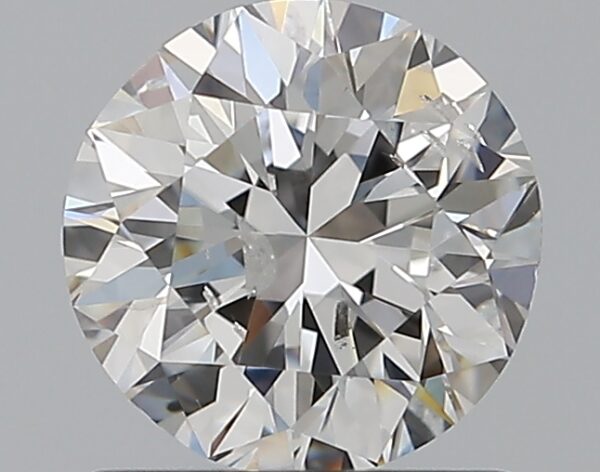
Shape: round
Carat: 1
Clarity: SI2
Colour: F
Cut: VG
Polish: EX
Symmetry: VG
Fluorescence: N
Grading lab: IGI
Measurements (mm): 6.32 x 6.25 x 4.04